Bert Joris

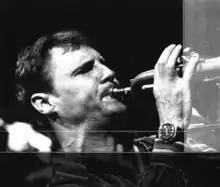
Bert Joris

Bert Joris (born 18 January 1957 in Antwerp) is an internationally renowned jazz trumpeter, composer and arranger from Belgium. In 1996 he received the Golden Django.